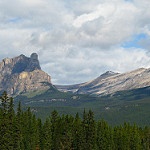
Scene: Outdoor